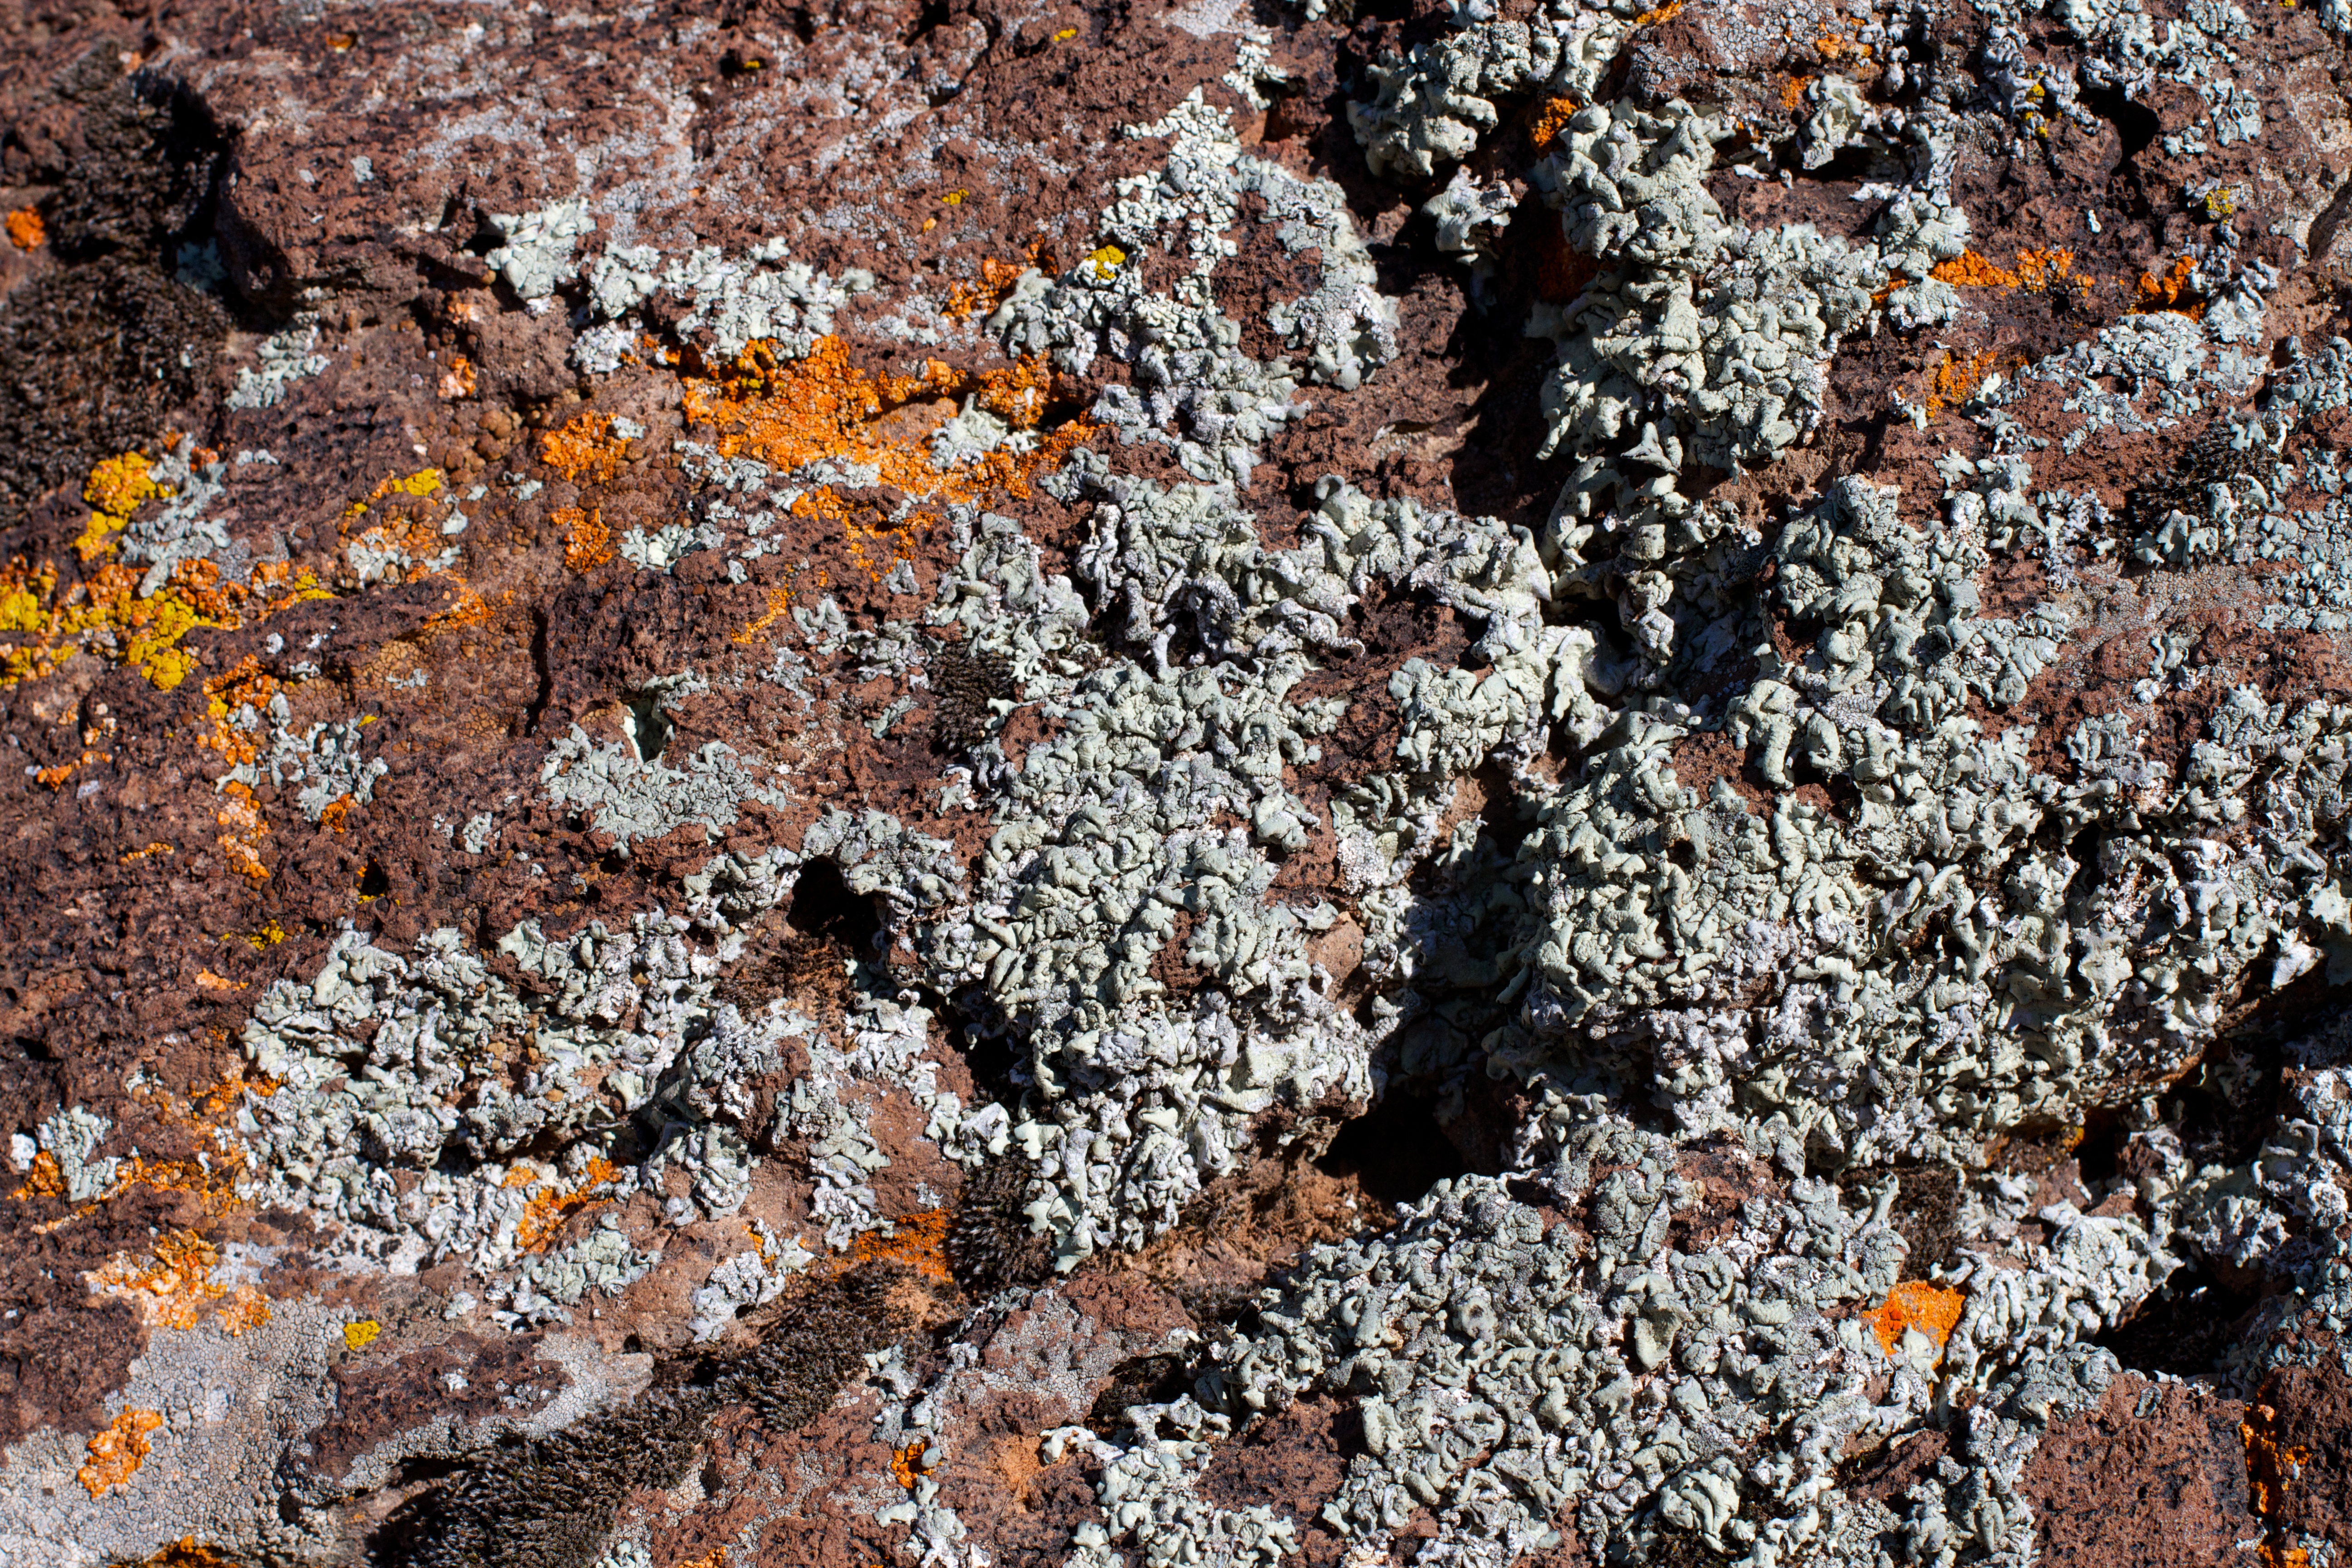
tree, nature, rock, texture, leaf, flower, frost, asphalt, autumn, soil, season, material, lichen, geology